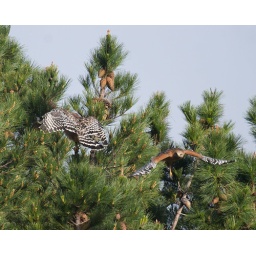
A pair of Red-shouldered Hawks in the pine trees across the road. Unfortunately, the focus is a little off.